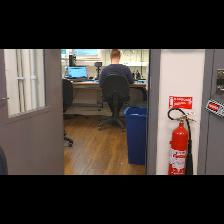
Label: Human